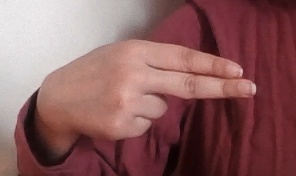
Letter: ain